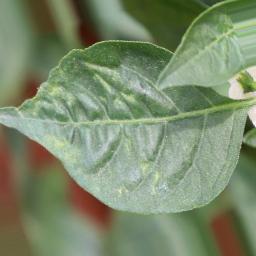
Label: mites_and_trips